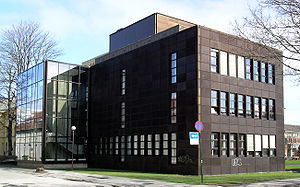
Gunnerusbiblioteket
Gunnerusbibliotekets nyeste del. Byggeår: 1974. Arkitekt: Anne og Einar Myklebust
Gunnerusbiblioteket i Trondheim er Norges ældste videnskabelige bibliotek. Biblioteket blev grundlagt i 1768 som bibliotek for Det Kongelige Norske Videnskabers Selskab. Biblioteket er opkaldt efter Johan Ernst Gunnerus, en af bibliotekets stiftere.